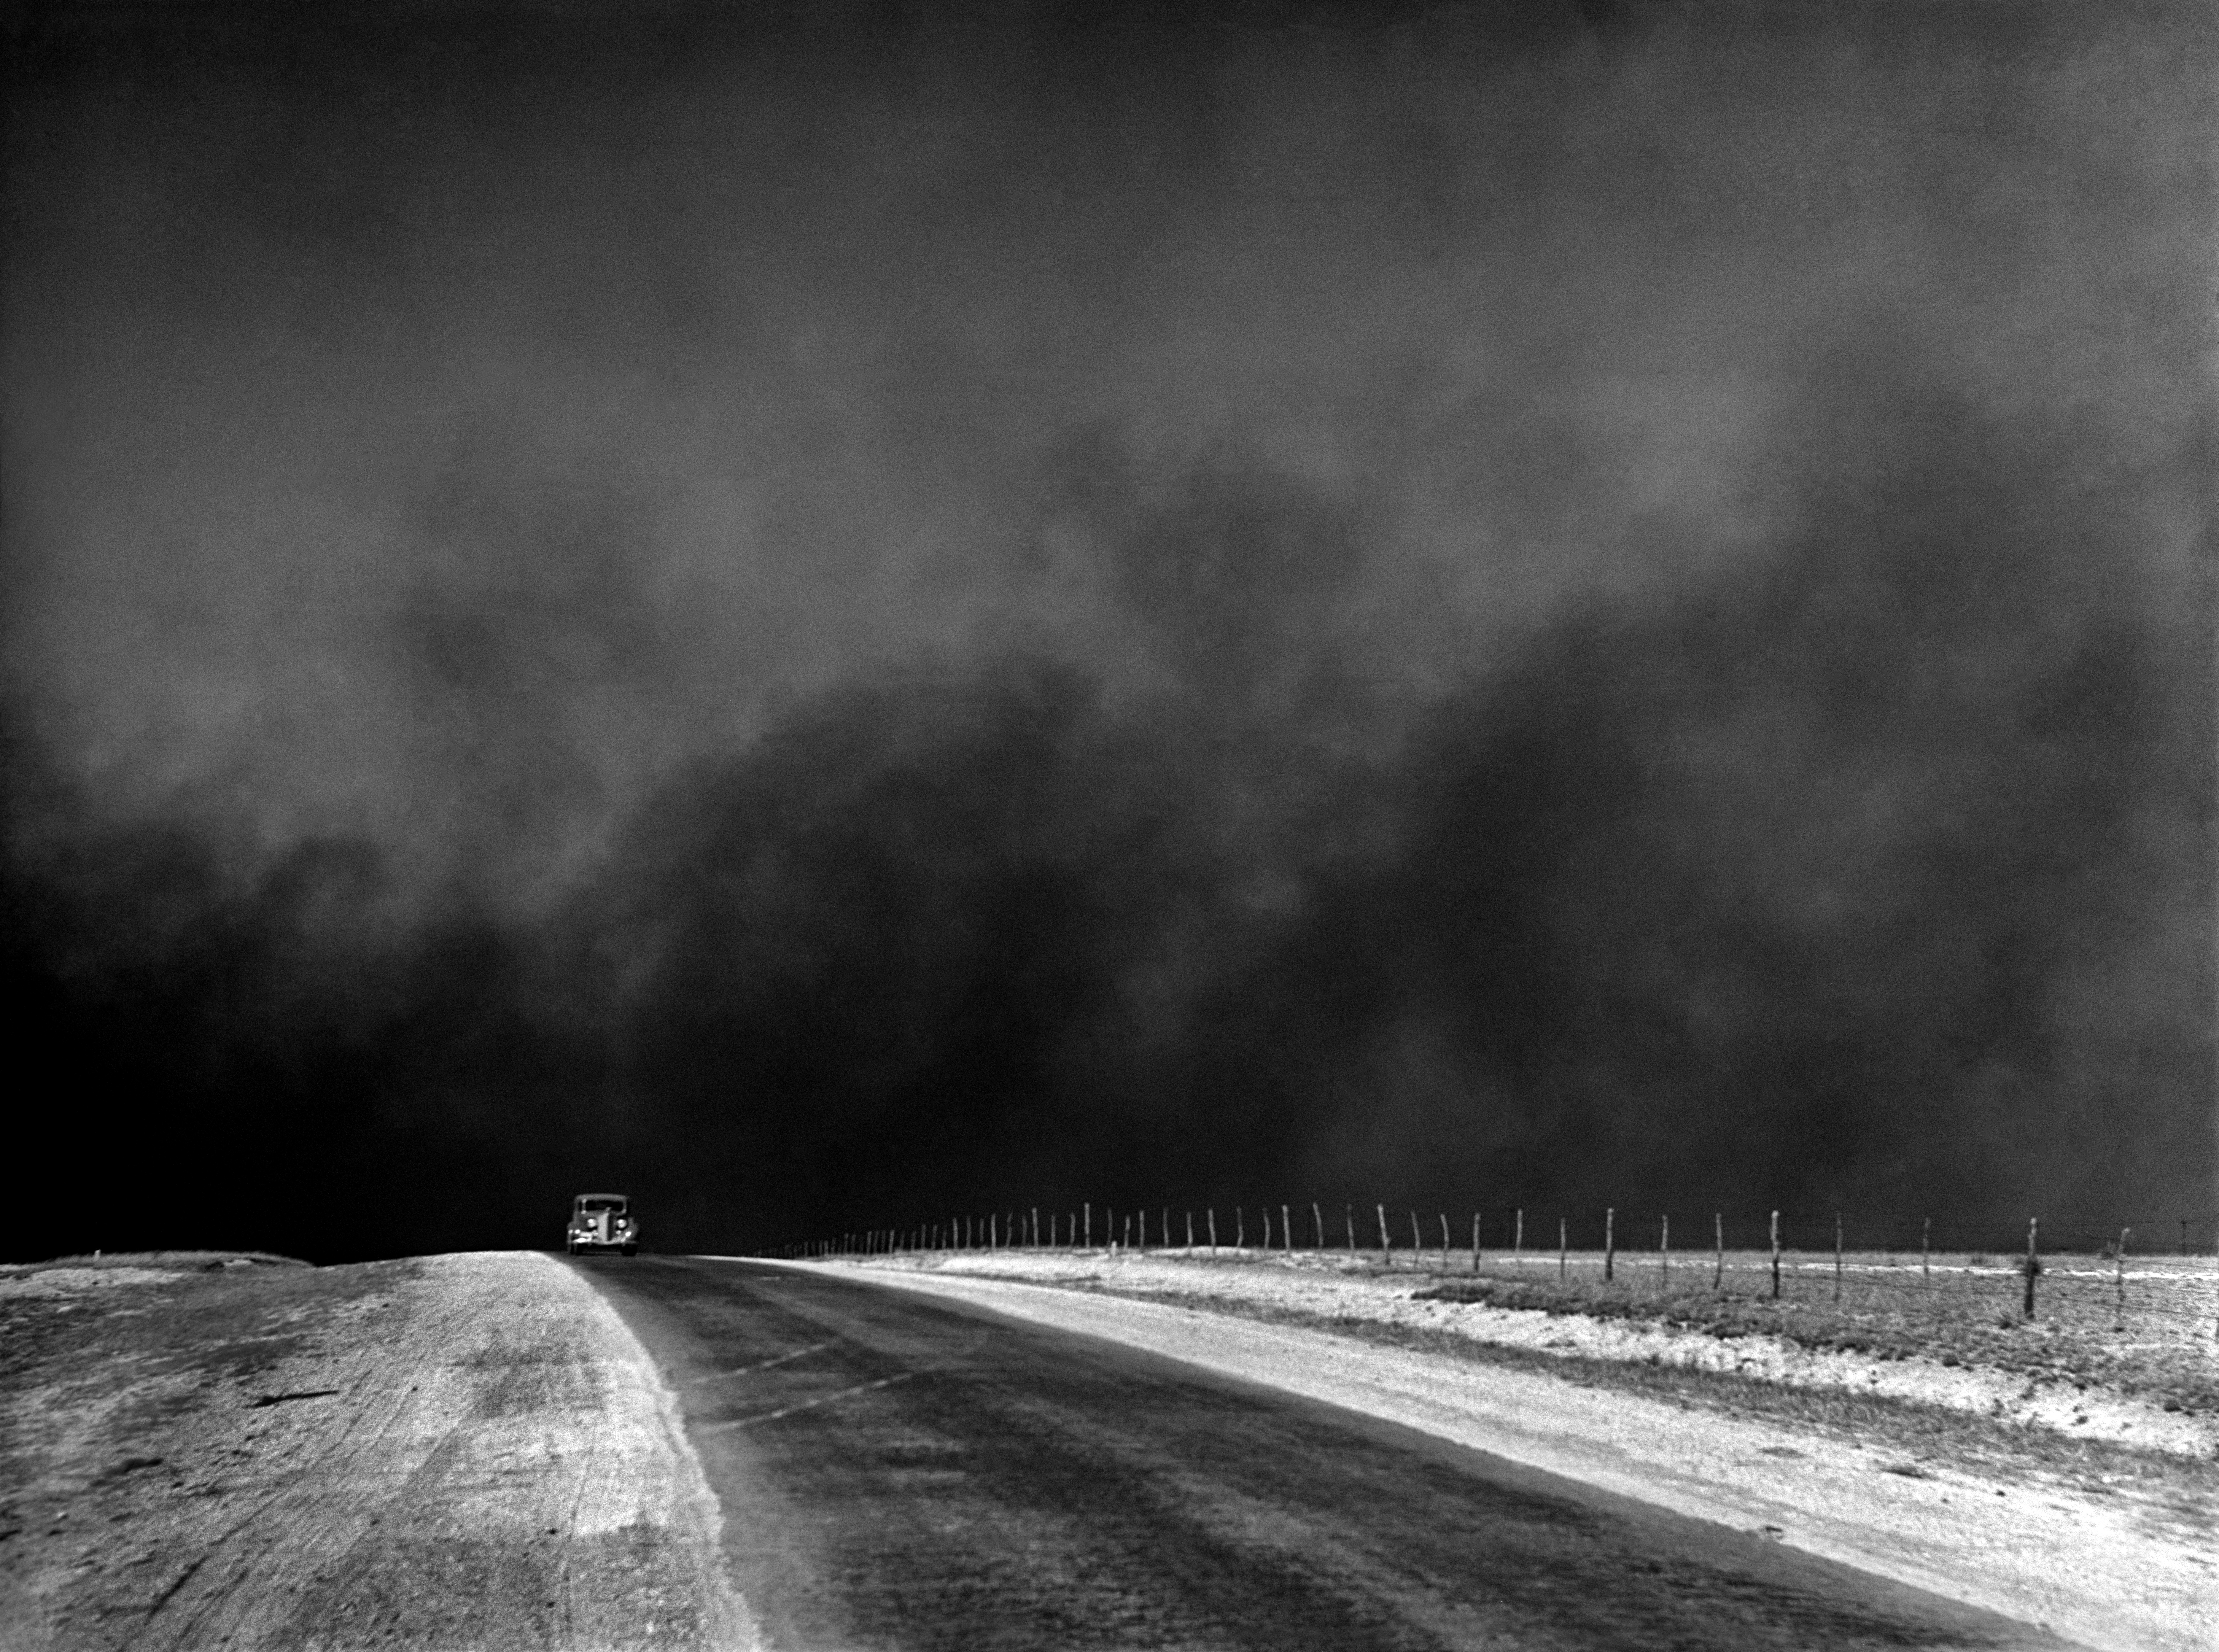
light, cloud, black and white, white, photography, vintage, retro, wind, atmosphere, asphalt, dirt, weather, usa, soil, darkness, black, monochrome, erosion, blowing, texas, devastation, drought, monochrome photography, atmospheric phenomenon, dust cloud, 1930's, dust bowl